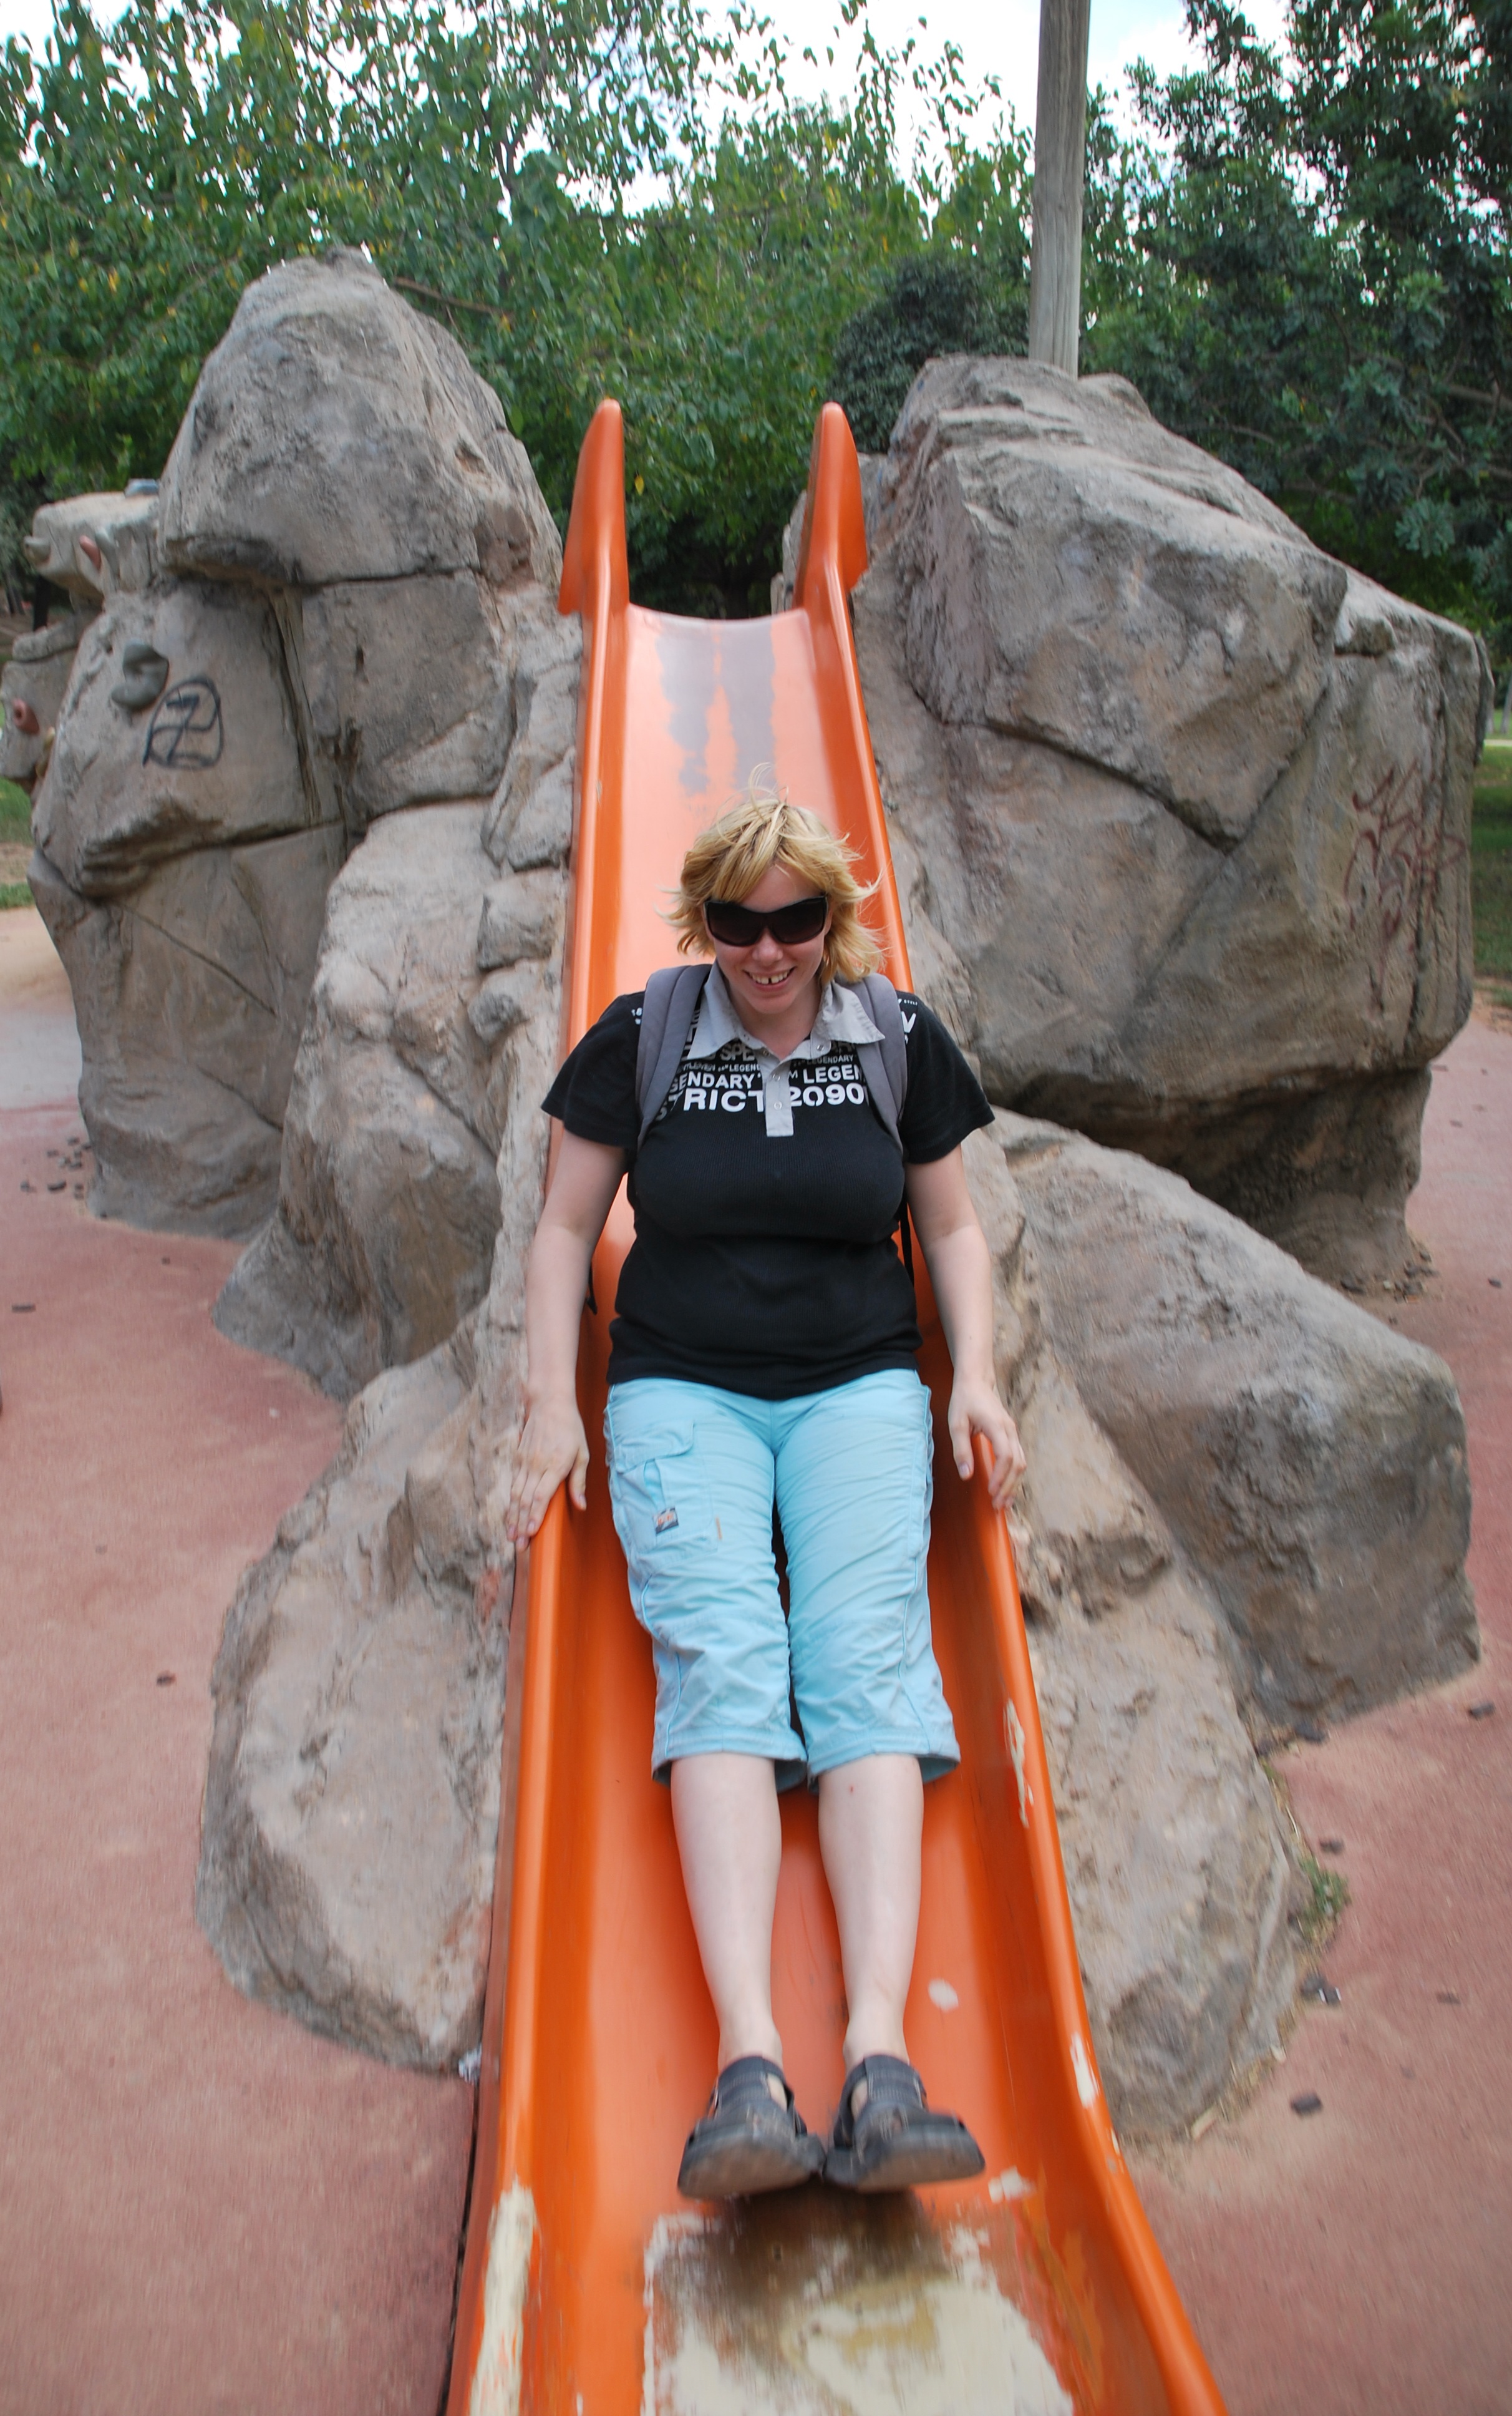
outdoor, rock, person, people, woman, adventure, summer, vacation, female, park, rock climbing, playing, leisure, smiling, activity, caucasian, sculpture, happy, temple, playground, slide, enjoy, adult